Morgan Chapel and Graveyard

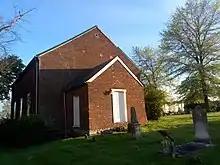
rear view from graveyard

In 1741 Morgan Morgan, one of West Virginia's earliest settlers, built the original log church on this site, about halfway between his cabin and the mill. Soon a cemetery was established.